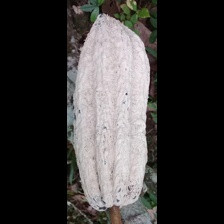
Label: moniliophthora